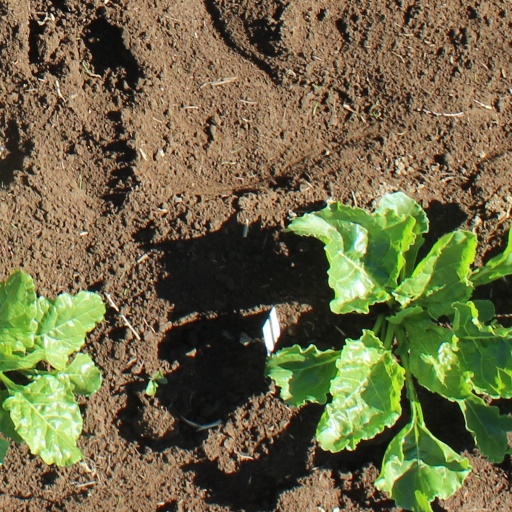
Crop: sugar beet